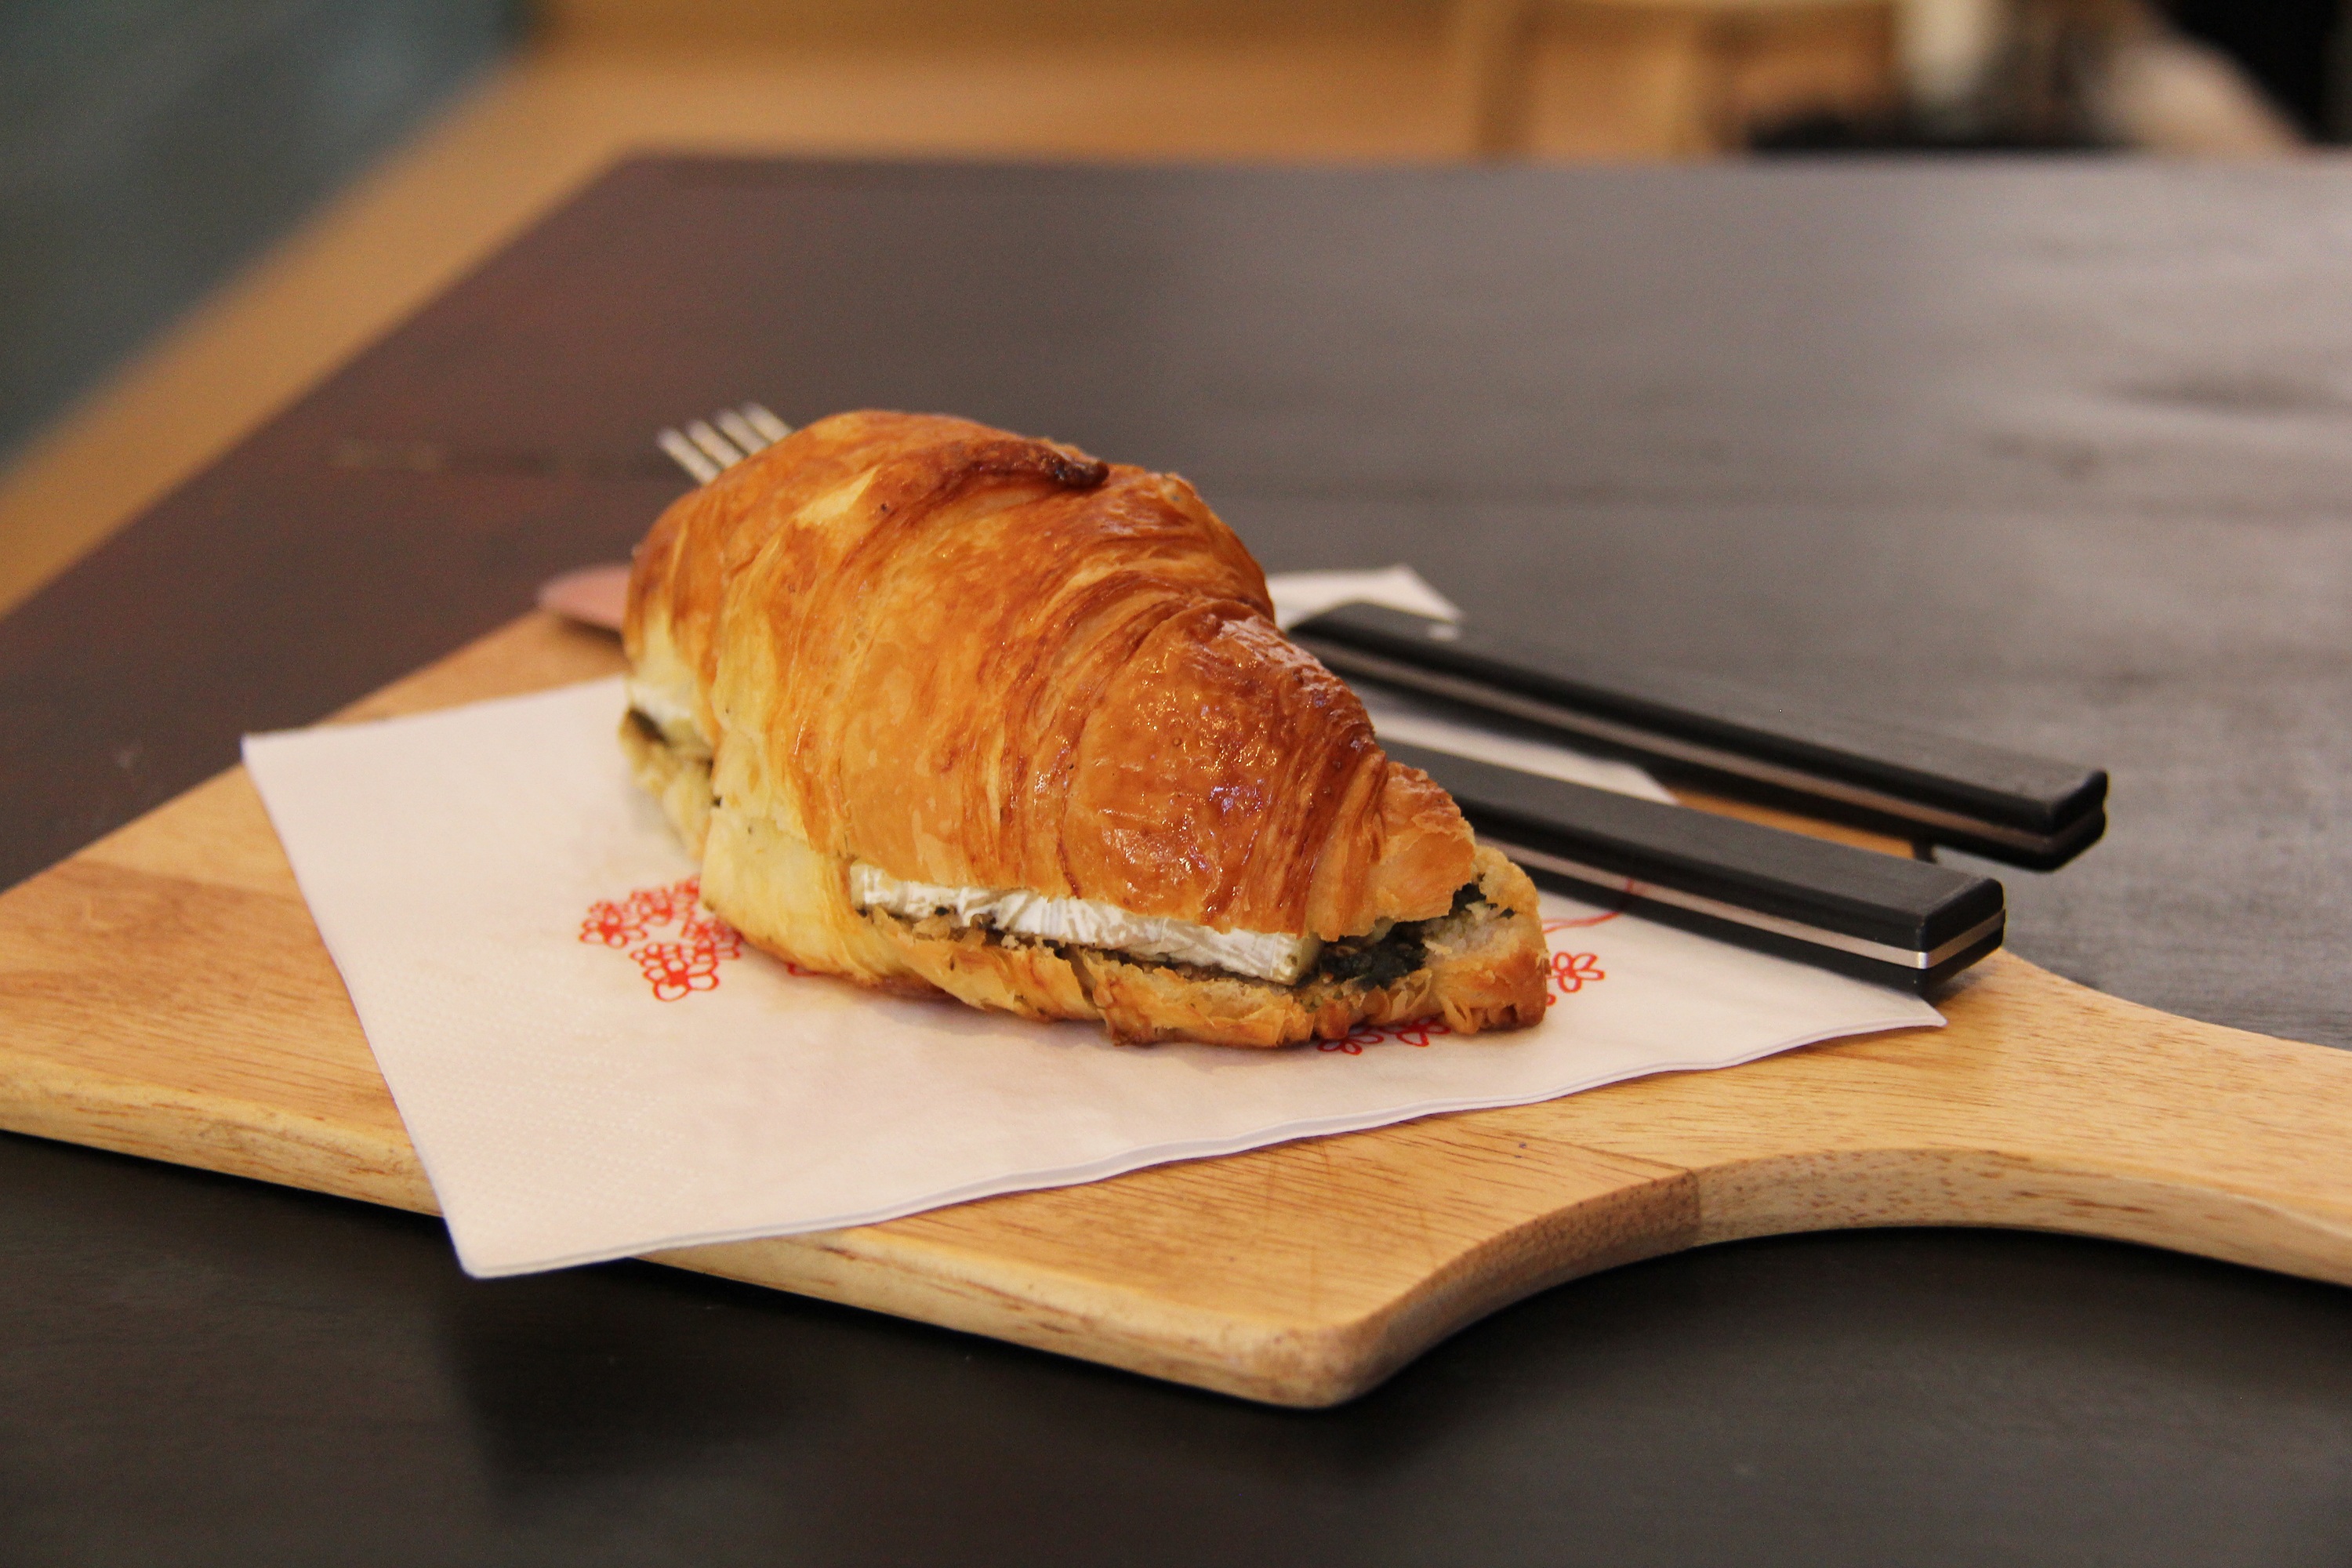
cafe, coffee, tea, dish, meal, food, produce, fresh, breakfast, croissant, baking, dessert, cuisine, cream, cake, bread, pastry, bakery, cheese, butter, culture, local, yummy, baked goods